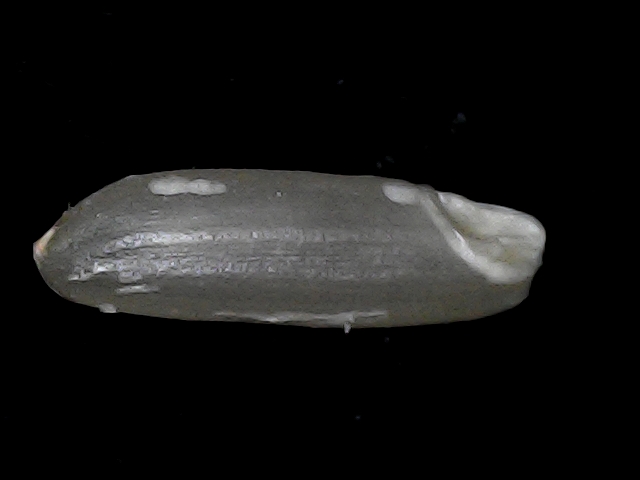
Rice variety: BD70